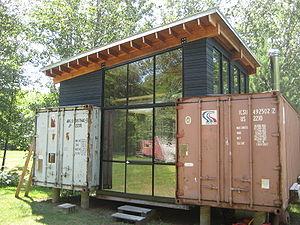
Dans le domaine du transport, un conteneur ou container, est un caisson métallique parallélépipédique conçu pour le transport de marchandises par différents modes de transport. Ses dimensions ont été normalisées au niveau international. Il est muni à tous les angles de pièces de préhension permettant de l'arrimer et de le transborder d'un véhicule à l'autre. Il fait partie de la catégorie des UTI, comme les caisses mobiles et certaines semi-remorques. Il permet ainsi de diminuer les temps de rupture de charge et de transbordement. Ses adaptations spécifiques facilitent les opérations de « mise en boîte » des marchandises et de vidage.